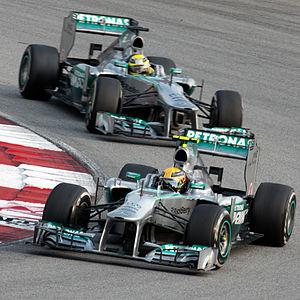
Le Grand Prix automobile de Malaisie 2013, disputé le 24 mars 2013 sur le circuit international de Sepang à Sepang, est la 880ᵉ épreuve du championnat du monde de Formule 1 courue depuis 1950 et la seconde manche du championnat 2013.
Le championnat du monde de Formule 1 2013 est la 64ᵉ édition du championnat du monde des pilotes de Formule 1. Pour la quatrième fois consécutive depuis 2010, les titres mondiaux des pilotes et des constructeurs sont attribués à Sebastian Vettel et à son écurie Red Bull-Renault.